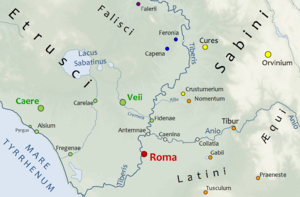
Carte des environs de Rome sous la monarchie (avec les cités d'Antemnae, Caenina, Collatia, Crustumerium, Fidènes, ...)
Le Crémère est une rivière du Latium, d'une longueur de 36,7 km, qui prend sa source au Monte Silio et conflue dans le Tibre en rive droite, à environ 10 km au nord de Rome.
Fidènes était une colonie étrusque dépendant de Véies qui fut occupée par les Romains. Ses habitants sont nommés les Fidénates. La cité se situait à environ 8 km au nord de Rome sur la Via Salaria, qui reliait Rome au Tibre. Fidènes contrôlait ainsi un gué du Tibre à 10 km environ en amont de Rome, ce qui en faisait une position stratégique importante sur la Via Salaria vers les montagnes, et sur les liaisons entre l'Étrurie et le Latium. Le Tibre étant également considéré comme la frontière entre l'Etrurie et le Latium, l'extension sur la rive ouest de Fidènes représente une extension de la présence étrusque dans le Latium.
L’enlèvement des Sabines est un épisode légendaire de l'histoire de Rome au cours duquel la première génération des hommes de Rome se procure des femmes en les enlevant aux autres villes de la région, notamment aux Sabins.
Caenina est une ville antique située dans le Latium vetus. Selon Denys d'Halicarnasse, elle serait d'origine grecque. Ses habitants sont appelés Ceninensins.
Faléries est une ville de l'Italie antique se situant à l'ouest du pays et au nord-ouest de Rome. Elle fut la capitale des Falisques, alliés des Étrusques.
Cures Sabini est une cité antique des Sabins située sur la rive gauche du Tibre, entre le fleuve et la via Salaria, à environ 40 kilomètres au nord-est de Rome. Le site antique se trouve sur le territoire de la commune actuelle de Fara in Sabina, dans la province de Rieti, au lieu-dit Santa Maria in Arci.
Les Sabini en latin classique sont un peuple italique du groupe osco-ombrien, établi en Italie centrale, au Nord-Est de Rome, à l'époque archaïque.